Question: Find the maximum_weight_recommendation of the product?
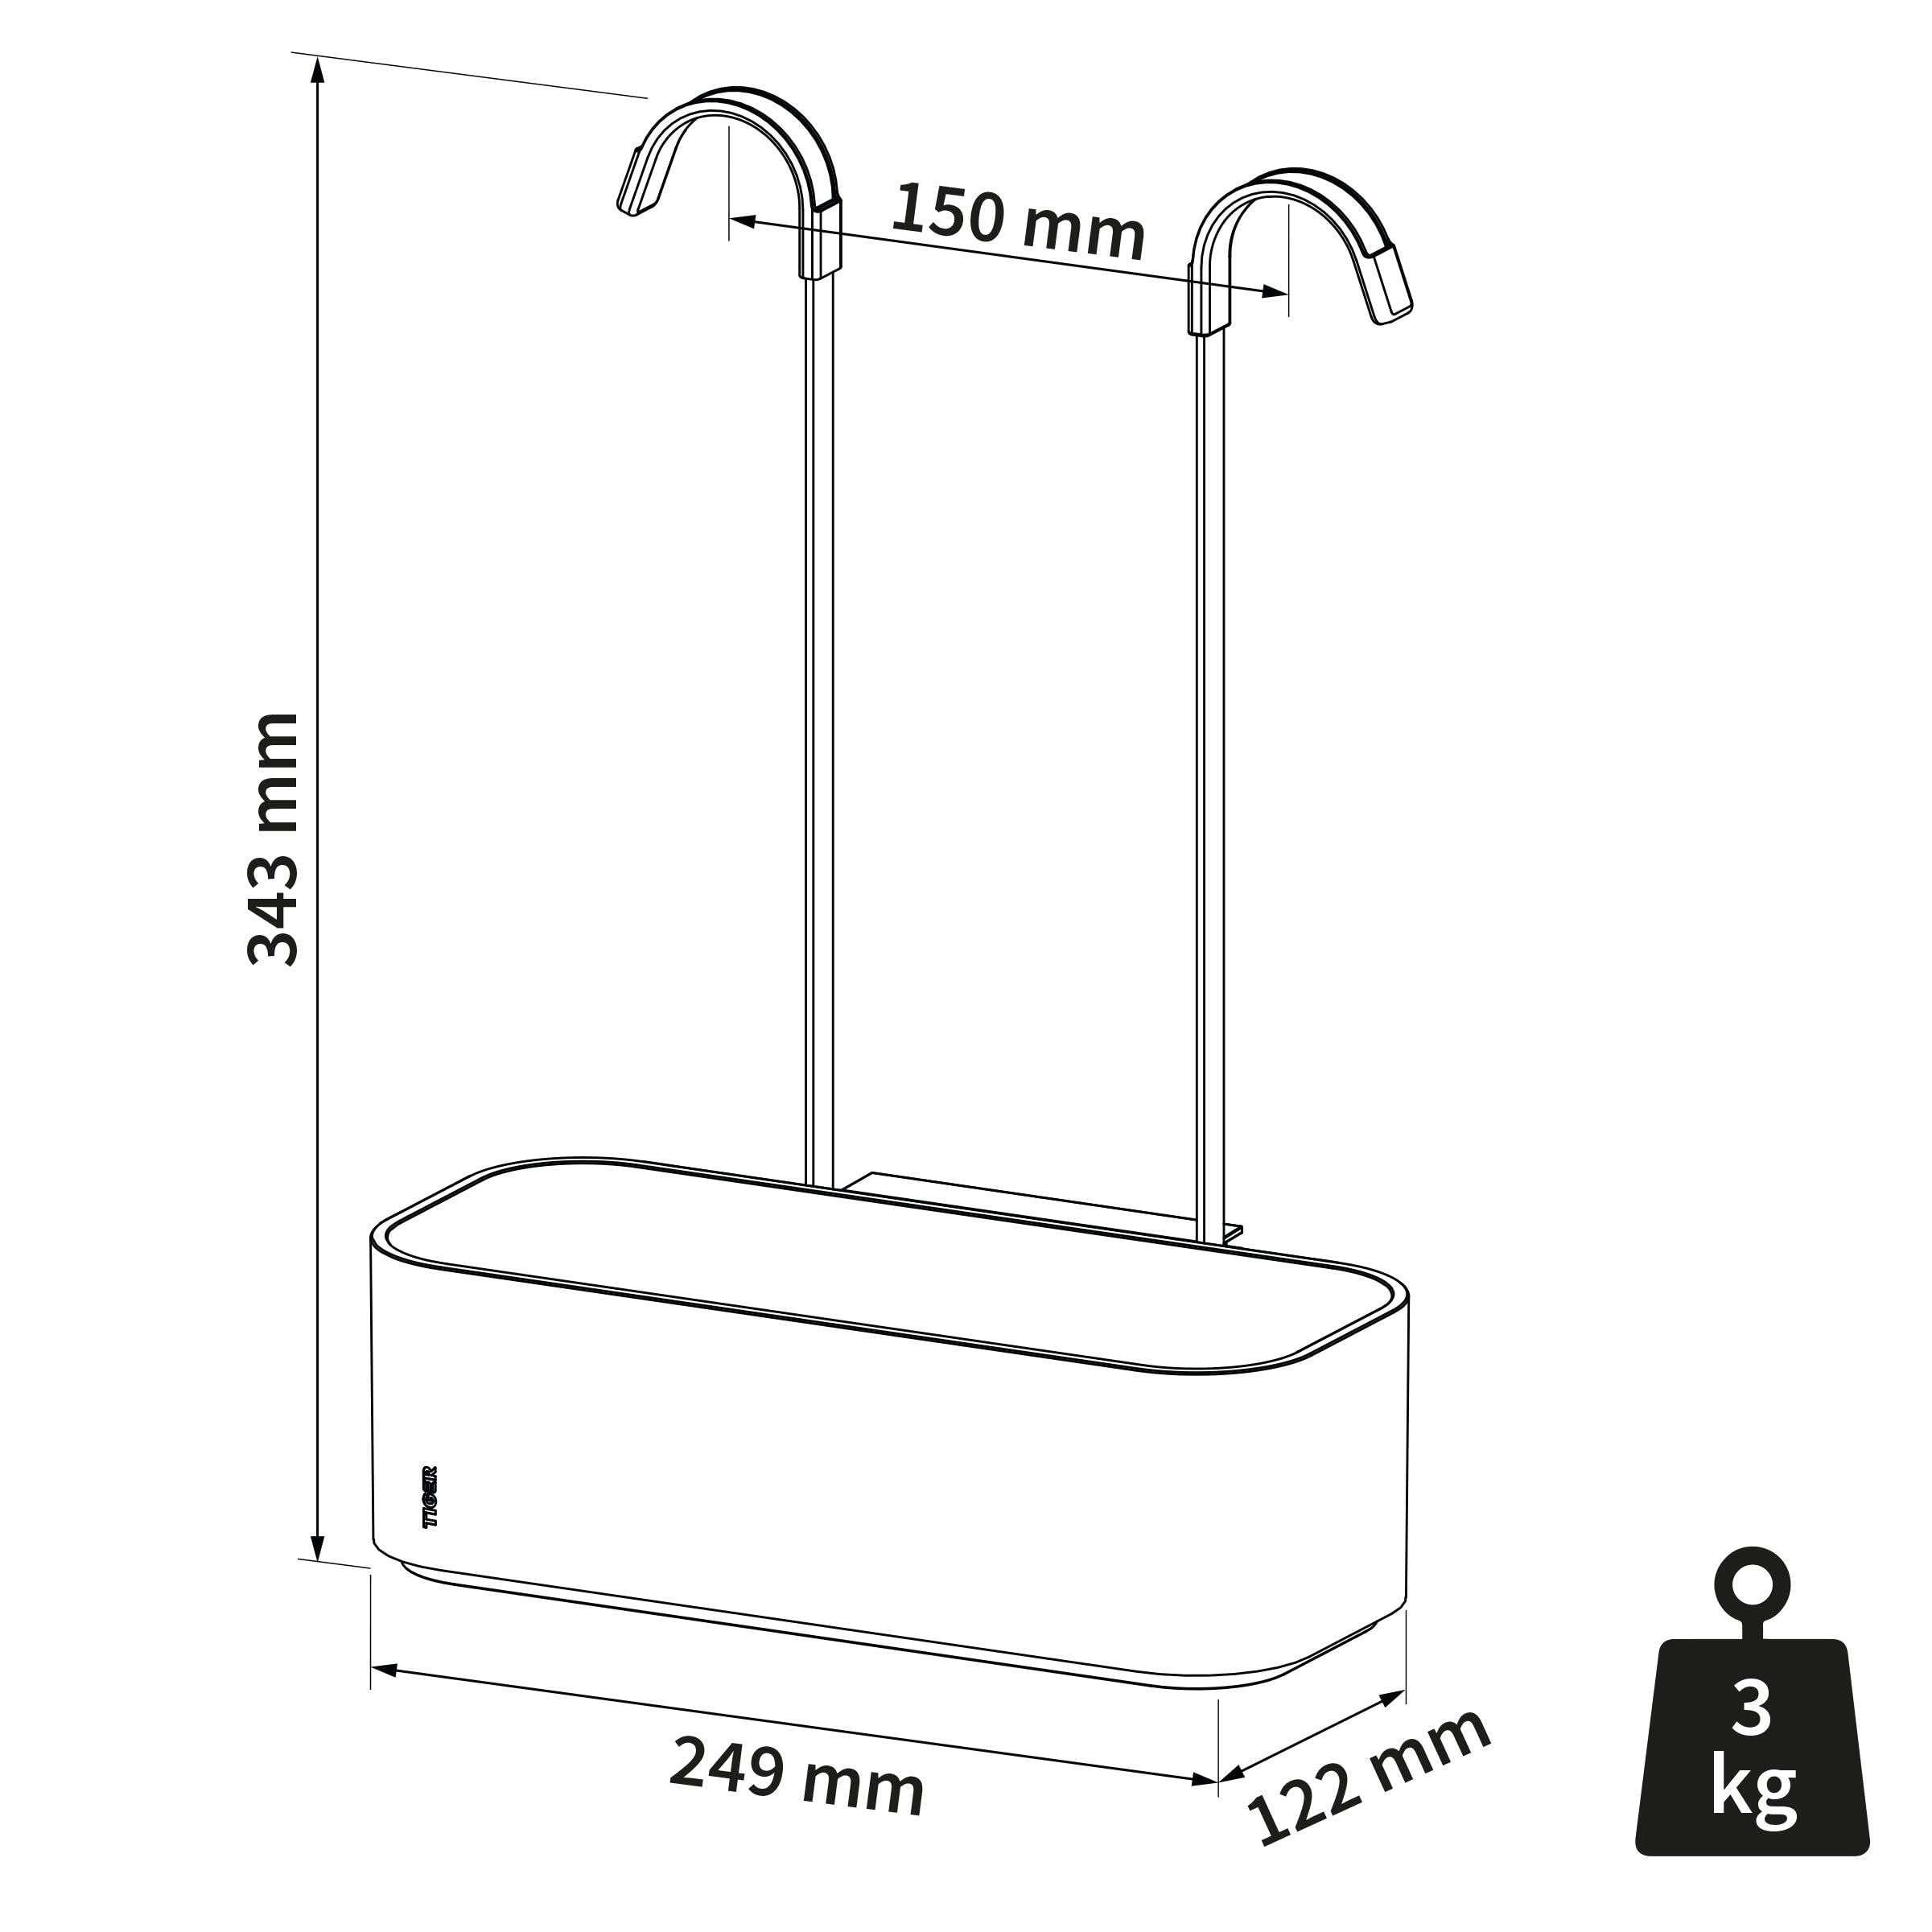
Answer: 3.0 kilogram